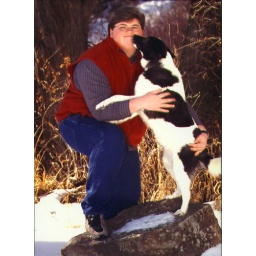
My son and his dog Spot. She was the sweetest dog in the universe and we miss her every day.